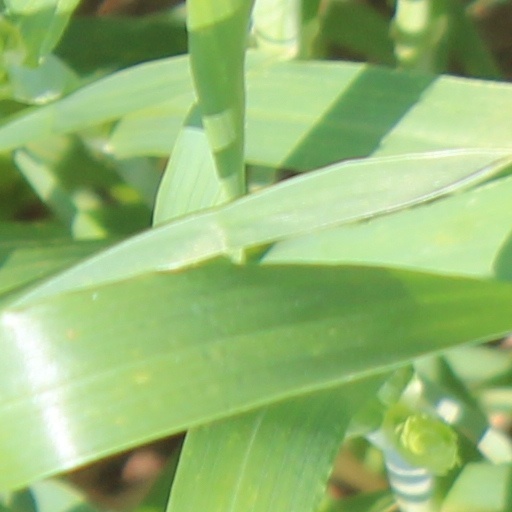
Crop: wheat